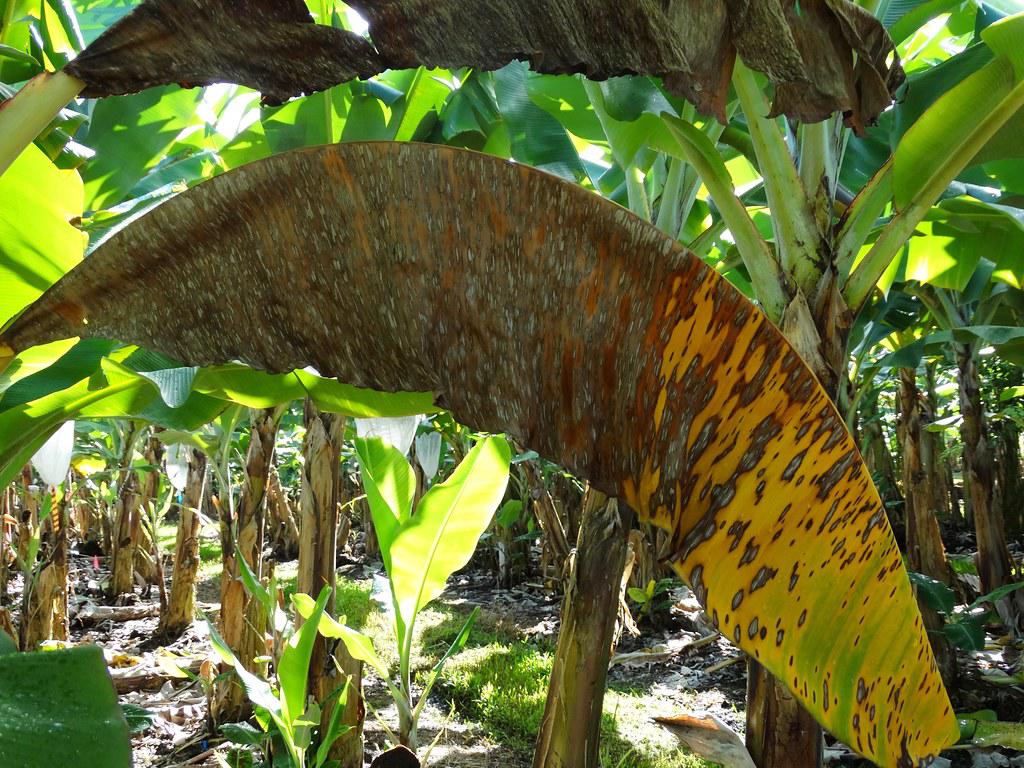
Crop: unknown
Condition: banana_banana_black_streak